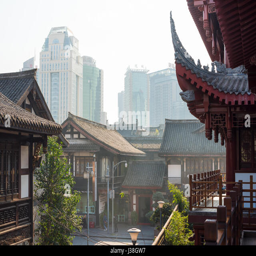
traditional chinese houses and modern buildings in the background